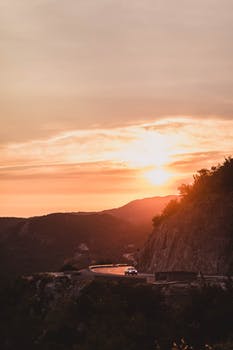
Label: No Watermark